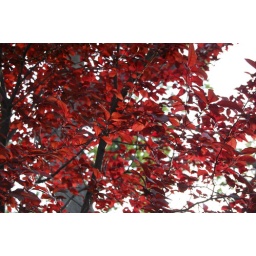
love this tree in front of our place. It produces these bright red leaves.